Alexander Gibson (industrialist)

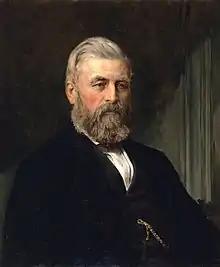
Alexander Gibson in 1870

Alexander "Boss" Gibson (1 August 1818 – 14 August 1913) was a Canadian industrialist in New Brunswick, Canada. His business interests included sawmills, railways, and a cotton mill. He founded the company town of Marysville, New Brunswick.